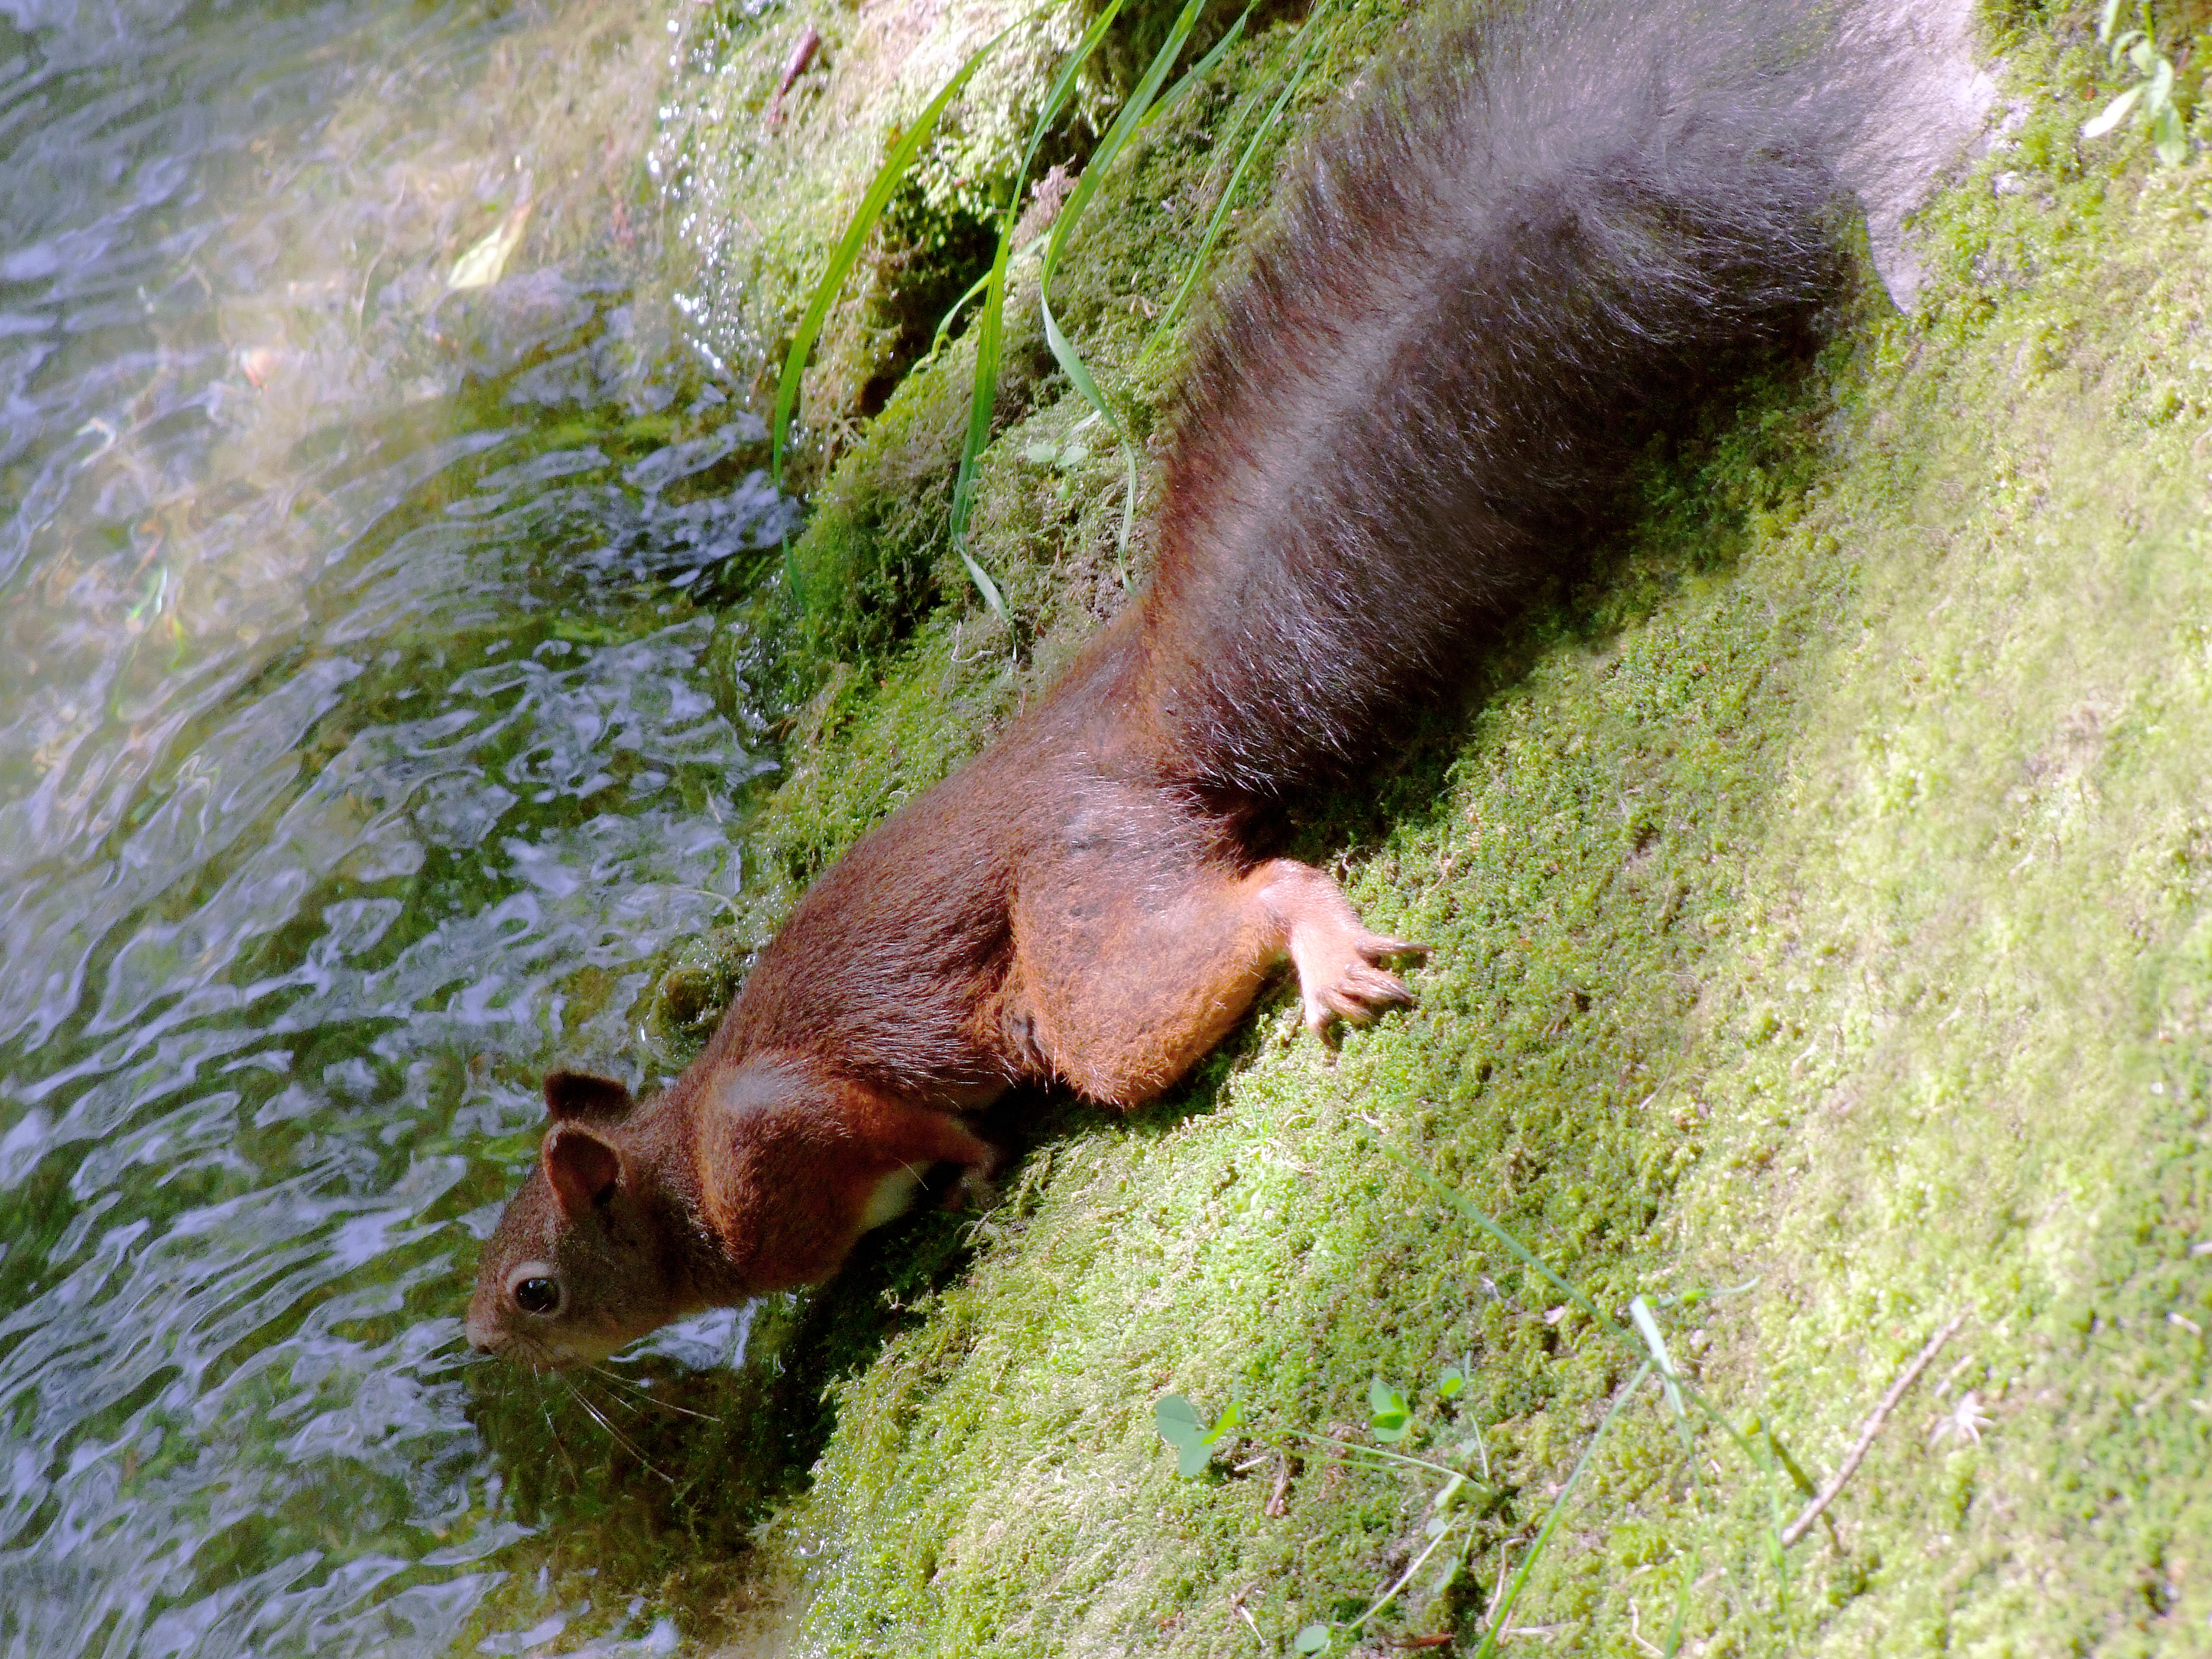
squirrel, little animal, jumps, smart, drinks, brook, fresh, water, wildlife, American mink, snout, organism, grass, mustelidae, tail, carnivore